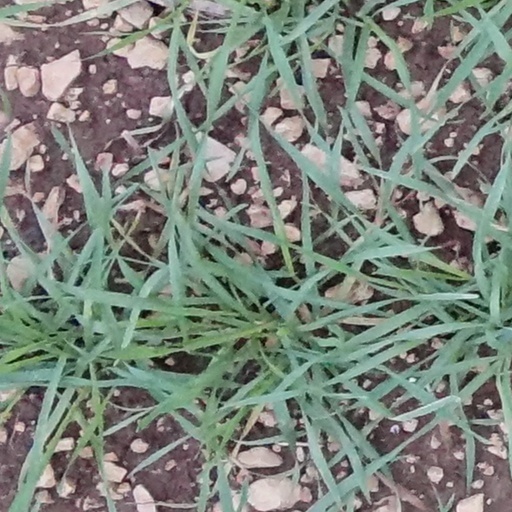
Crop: wheat